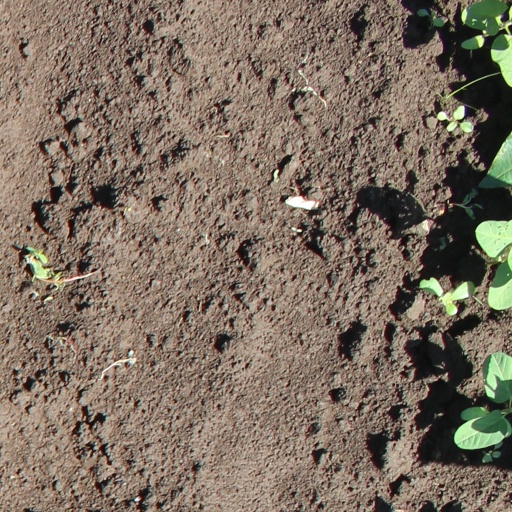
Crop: soybean